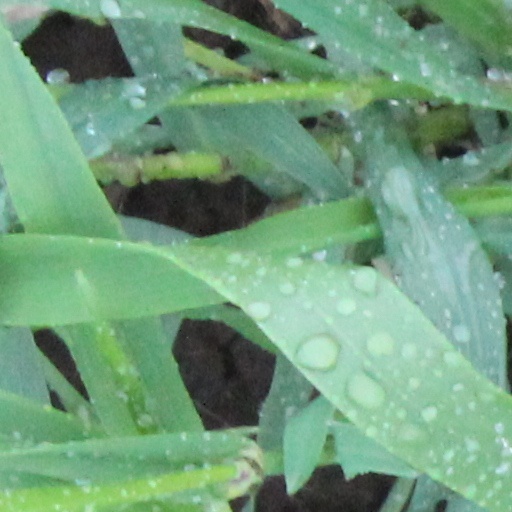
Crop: wheat